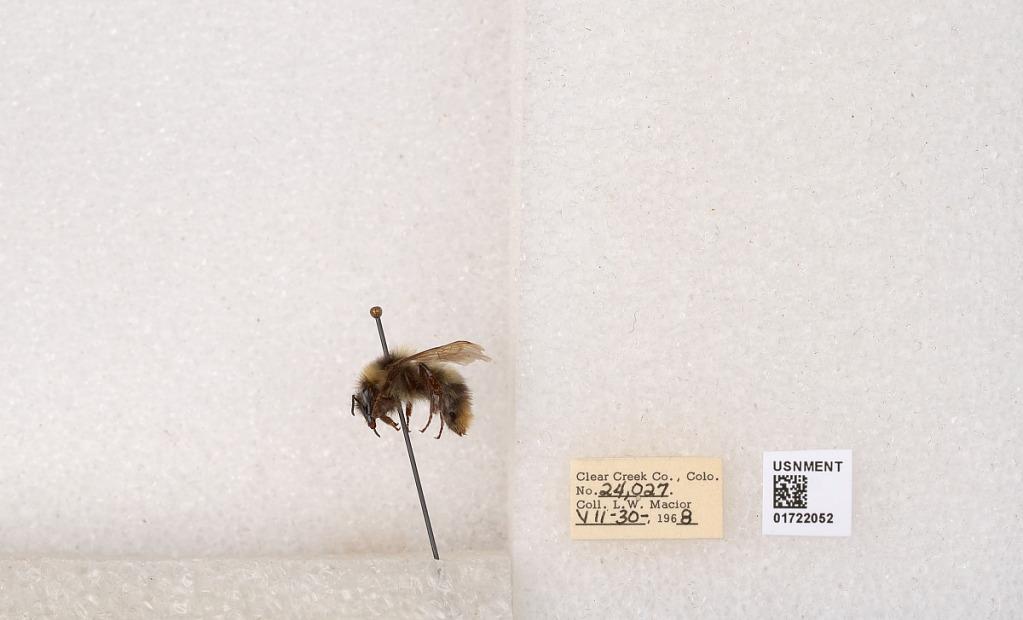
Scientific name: Bombus kirbyellus
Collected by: L. Macior
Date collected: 1968-7-30
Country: United States
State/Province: Colorado
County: Clear Creek
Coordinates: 39.6891, -105.644